Volksschädling

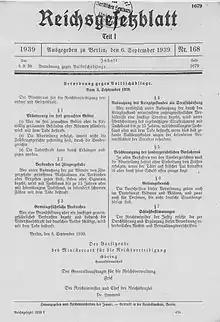
Page 1679 from the I with the Ordinance against ‘Pests harmful to the Common Good of the Country’ of September 5, 1939

From 1939, the designation became a legal term through its use in the "Ordinance against ‘Pests harmful to the Common Good of the Country’" of 5 September 1939. According to § 4 of this ordinance, a person who "intentionally commits a criminal offence by exploiting the extraordinary circumstances caused by the state of war" was regarded as a Pest harmful to the Common Good of the Country. In this case, the offender was punished "by exceeding the regular penalty of imprisonment for up to 15 years, life imprisonment or death, if this was required by the justified popular sentiment because of the particular reprehensibility of the offence".